Film preservation

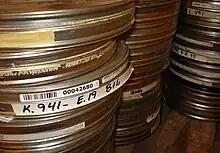
Stacked film cans containing rolls of film

Film preservation, or film restoration, describes a series of ongoing efforts among film historians, archivists, museums, cinematheques, and non-profit organizations to rescue decaying film stock and preserve the images they contain. In the widest sense, preservation assures that a movie will continue to exist in as close to its original form as possible.